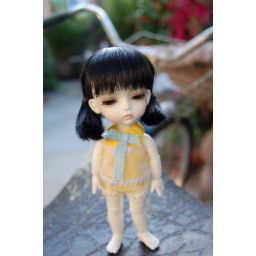
pony in yellow